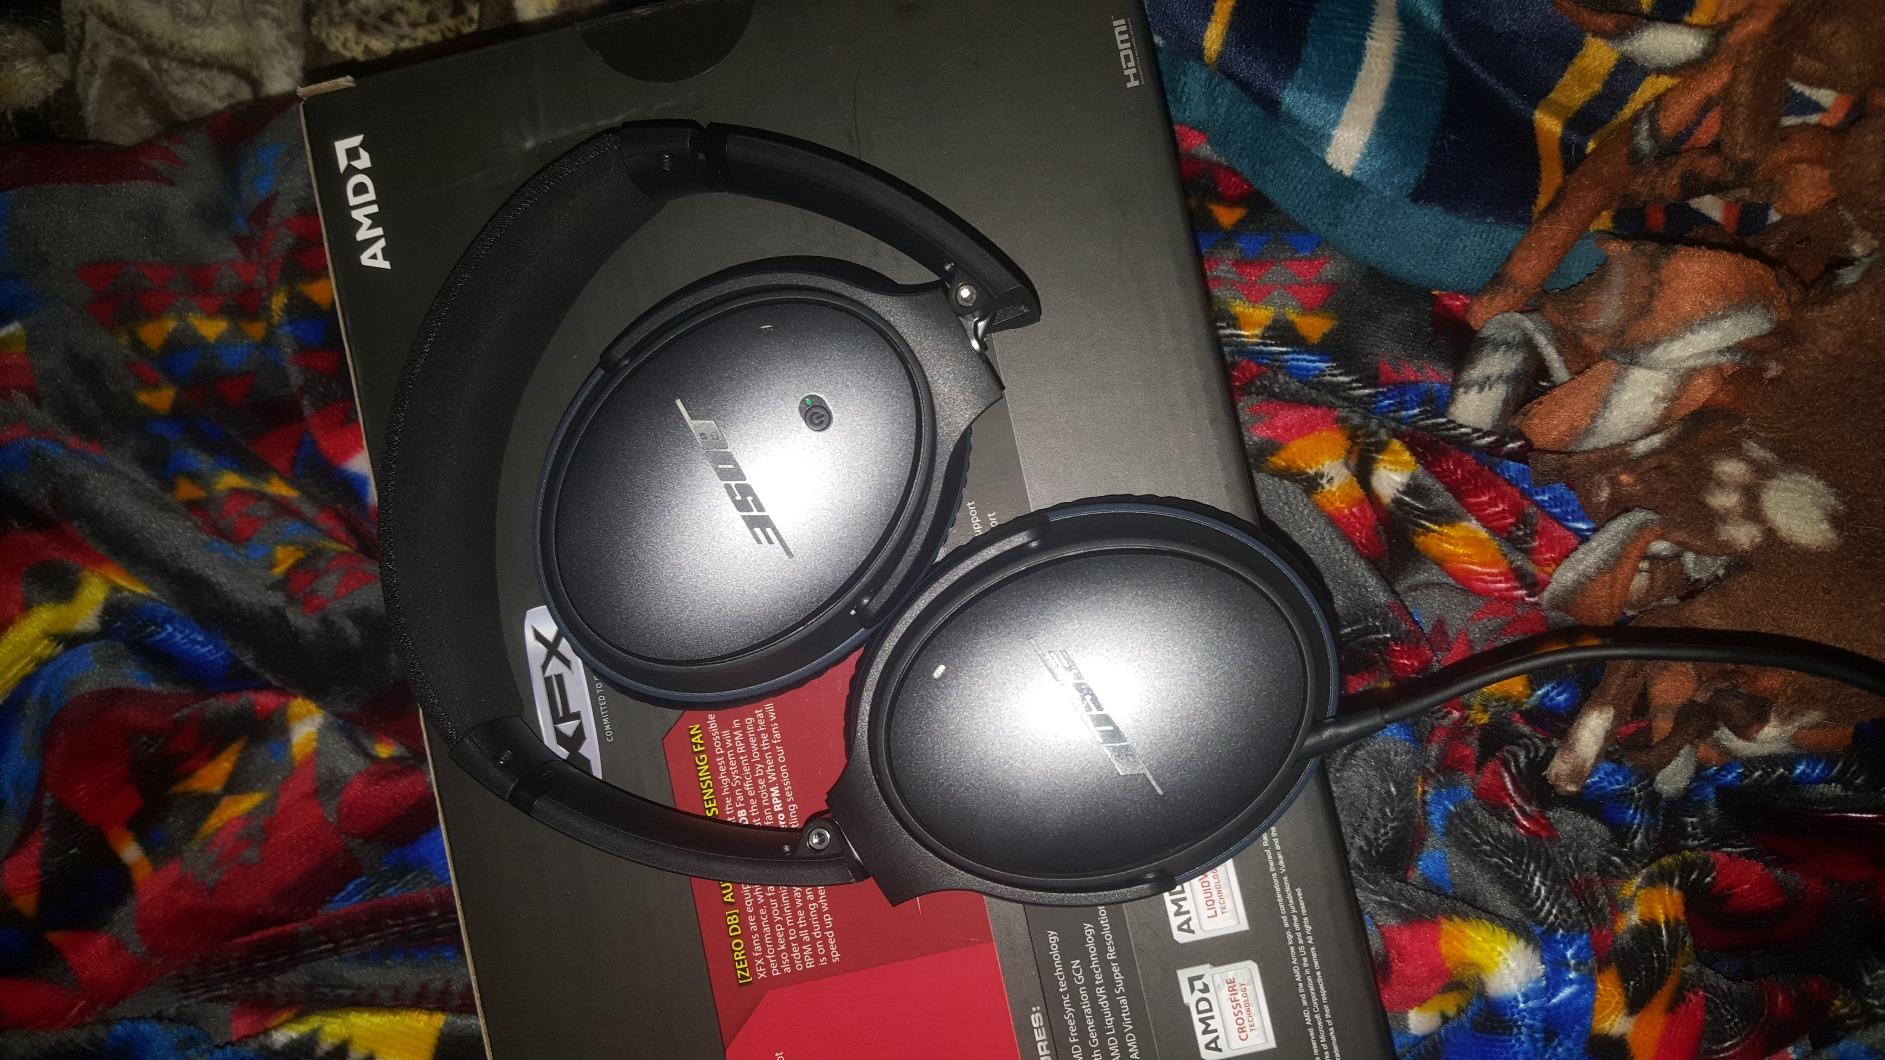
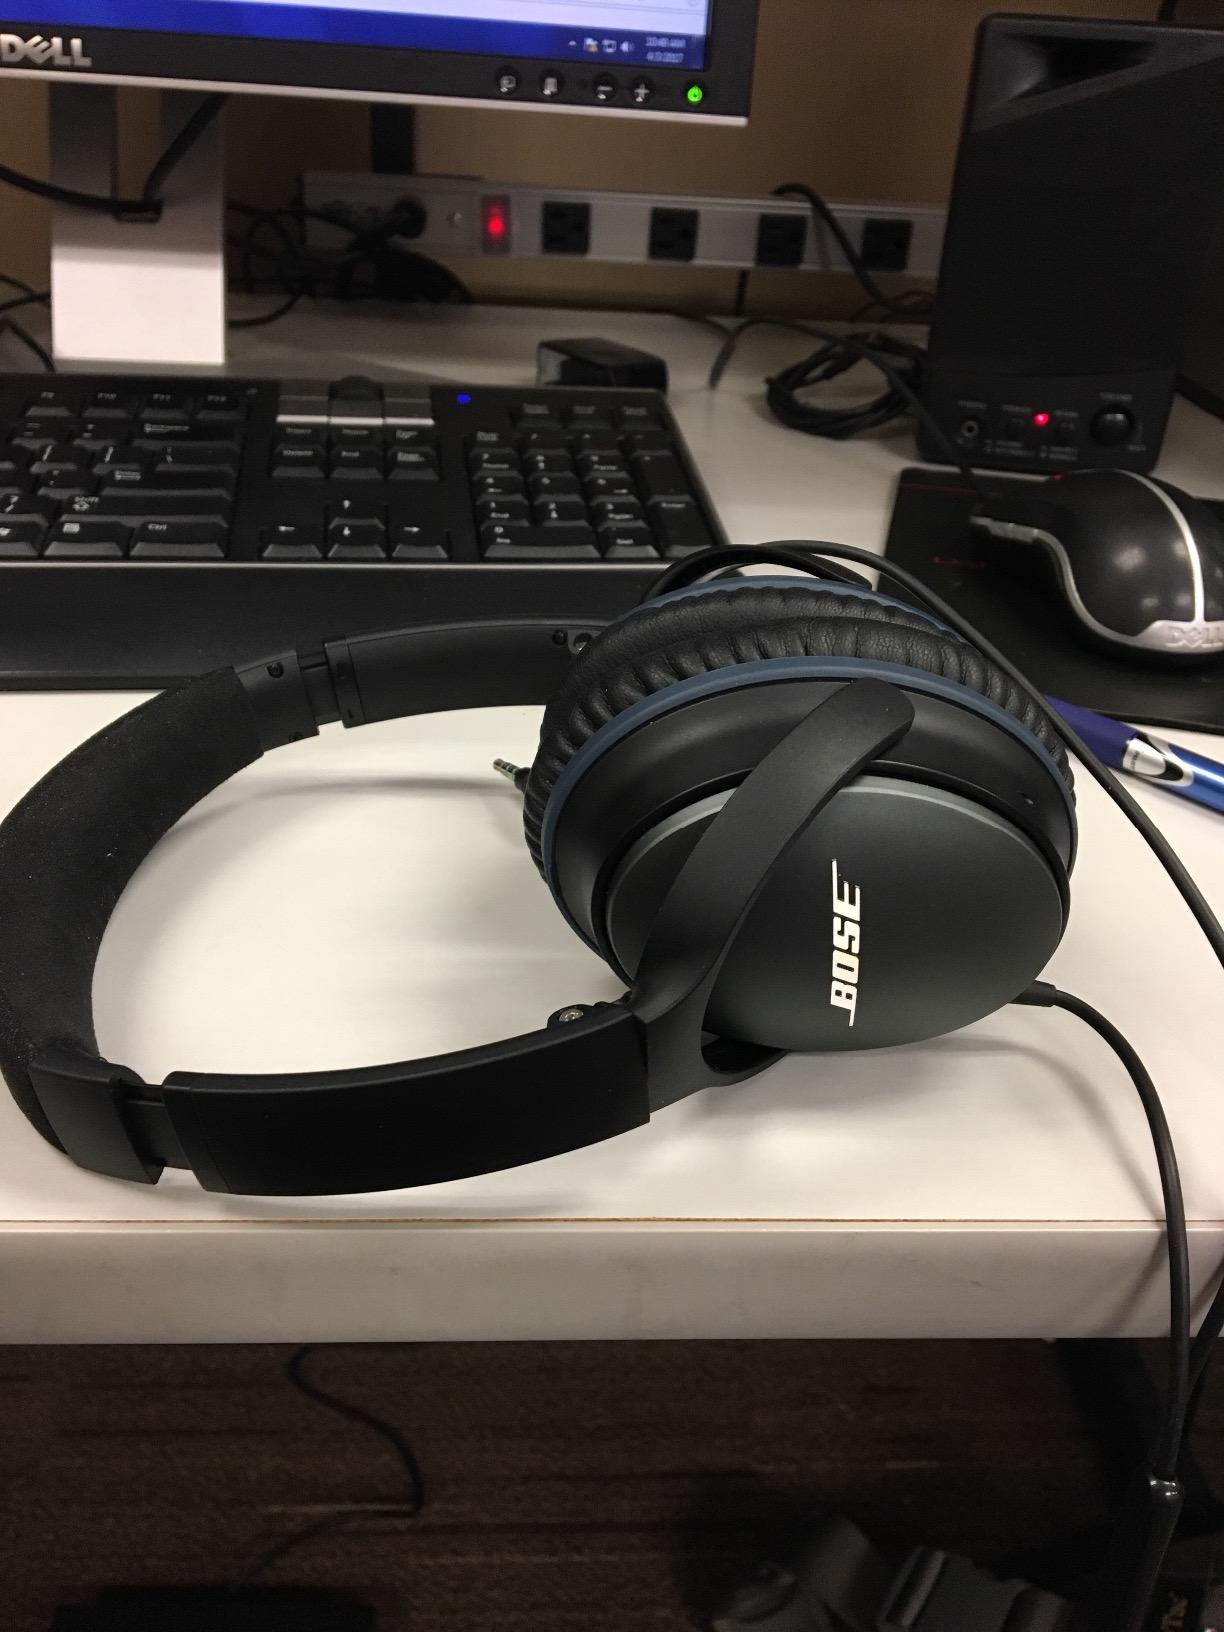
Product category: headphones
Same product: yes